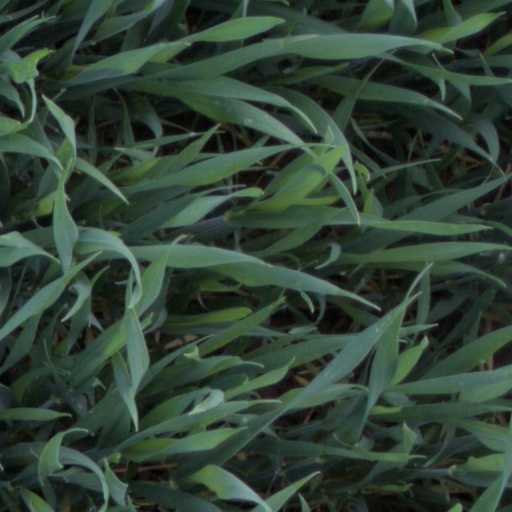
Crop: wheat